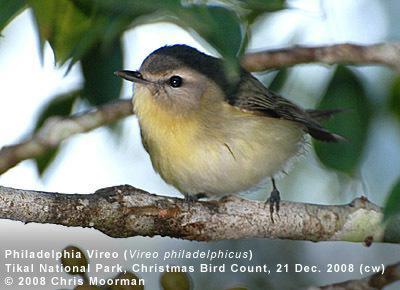
A photo of a philadelphia vireo